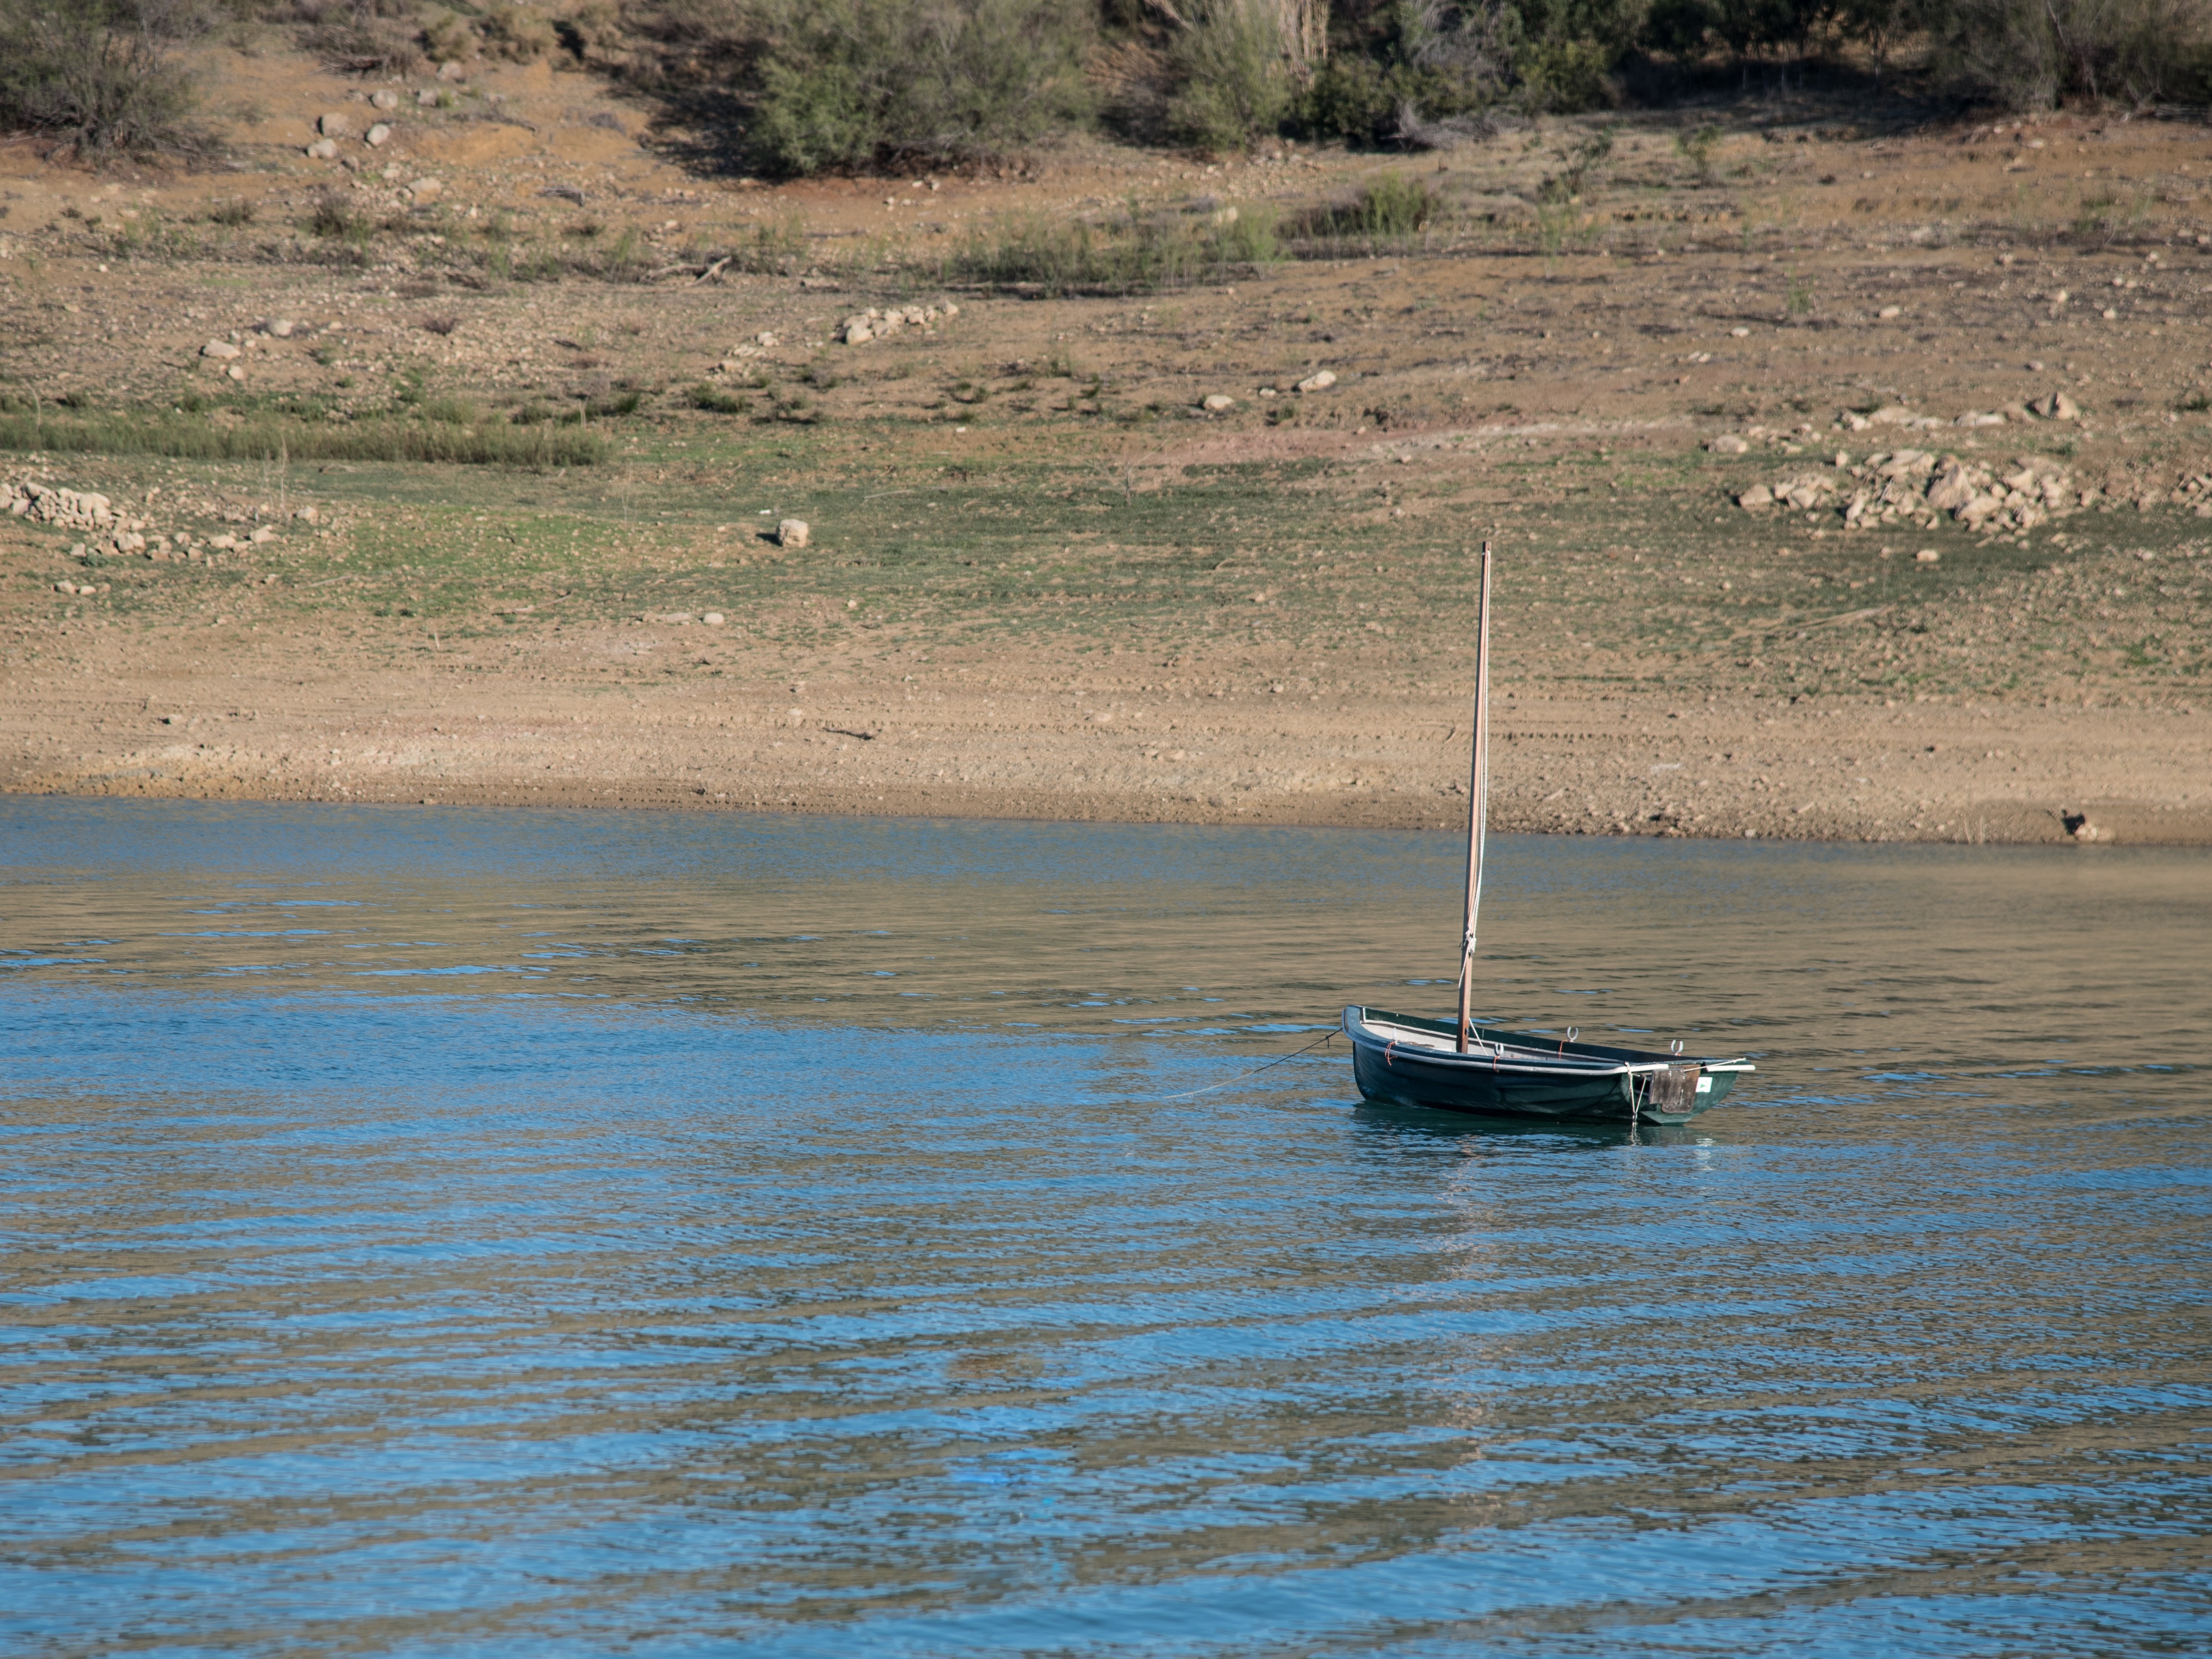
sea, coast, water, marsh, mountain, light, sky, boat, shore, lake, dawn, river, reflection, vehicle, calm, bay, blue, float, sailboat, stillness, rocks, stones, clouds, spain, boating, backlight, andalusia, rays, loch, highlights, malaga, stelae, vi uela, axarquia, watercraft rowing